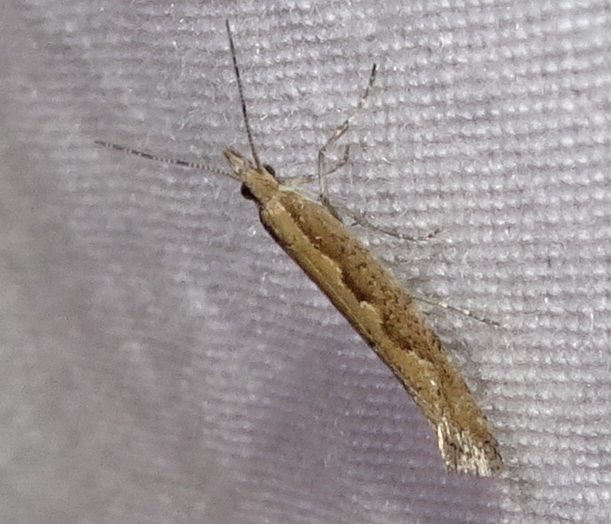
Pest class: diamondback_moth